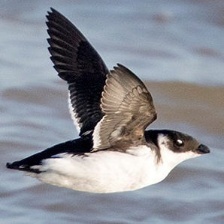
Species: LITTLE AUK
Scientific name: ALLE ALLE